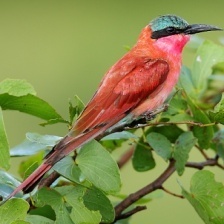
Species: CARMINE BEE-EATER
Scientific name: MEROPS NUBICOIDES
ImageNet parent category: bee_eater